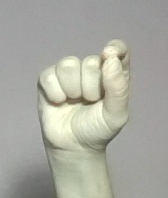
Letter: fa